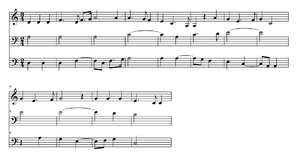
Un Canon de proportion est un canon musical dans lequel l'entrée des différentes voix ne se fait pas à la même vitesse.